Emma Sky

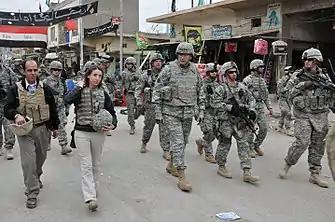
Emma Sky (second from left) accompanying Gen. Ray Odierno (centre) on a visit to a local market in Khalis, Iraq, January 2009.

During this period, Sky primarily lived in Israel, working in the East Jerusalem office of the British Council managing projects in the West Bank and Gaza which aimed to help build up the capacity of Palestinian institutions, and to promote co-existence between Israelis and Palestinians. In 2001, Sky returned to the UK and continued working for the British Council in Manchester, where she remained until the launch of the 2003 Iraq War.